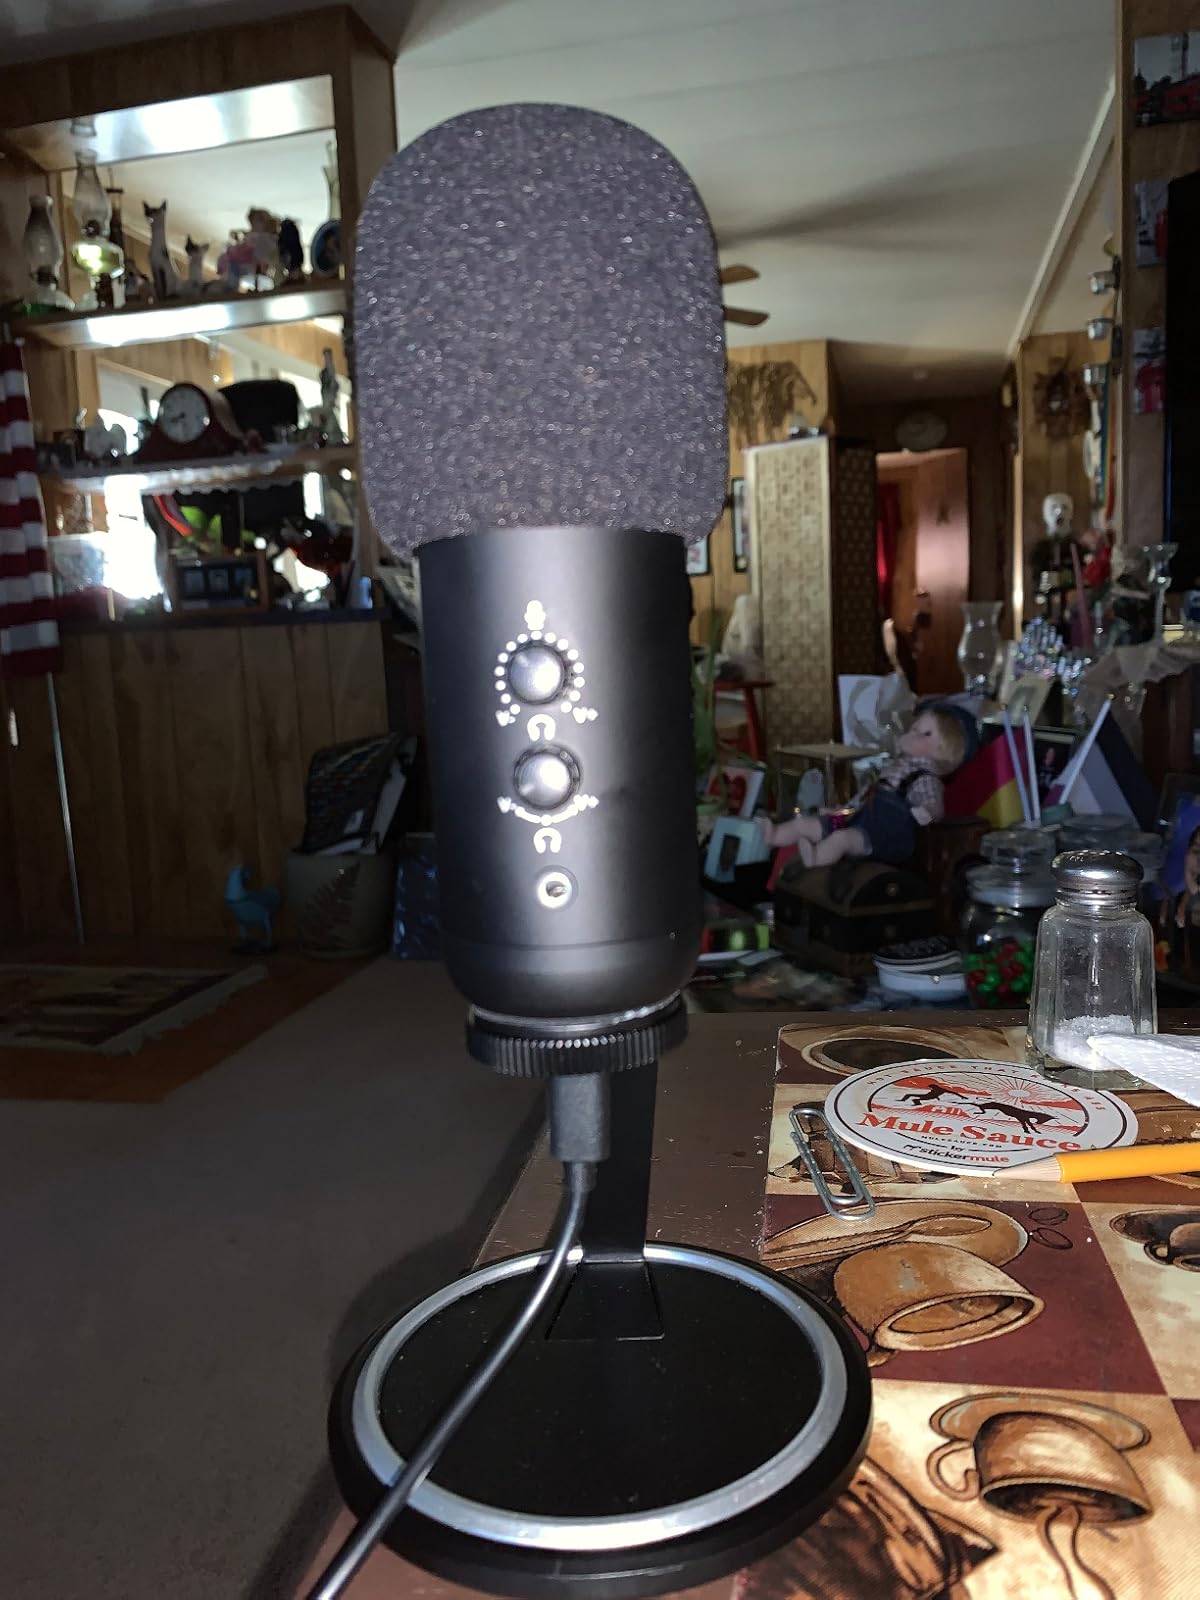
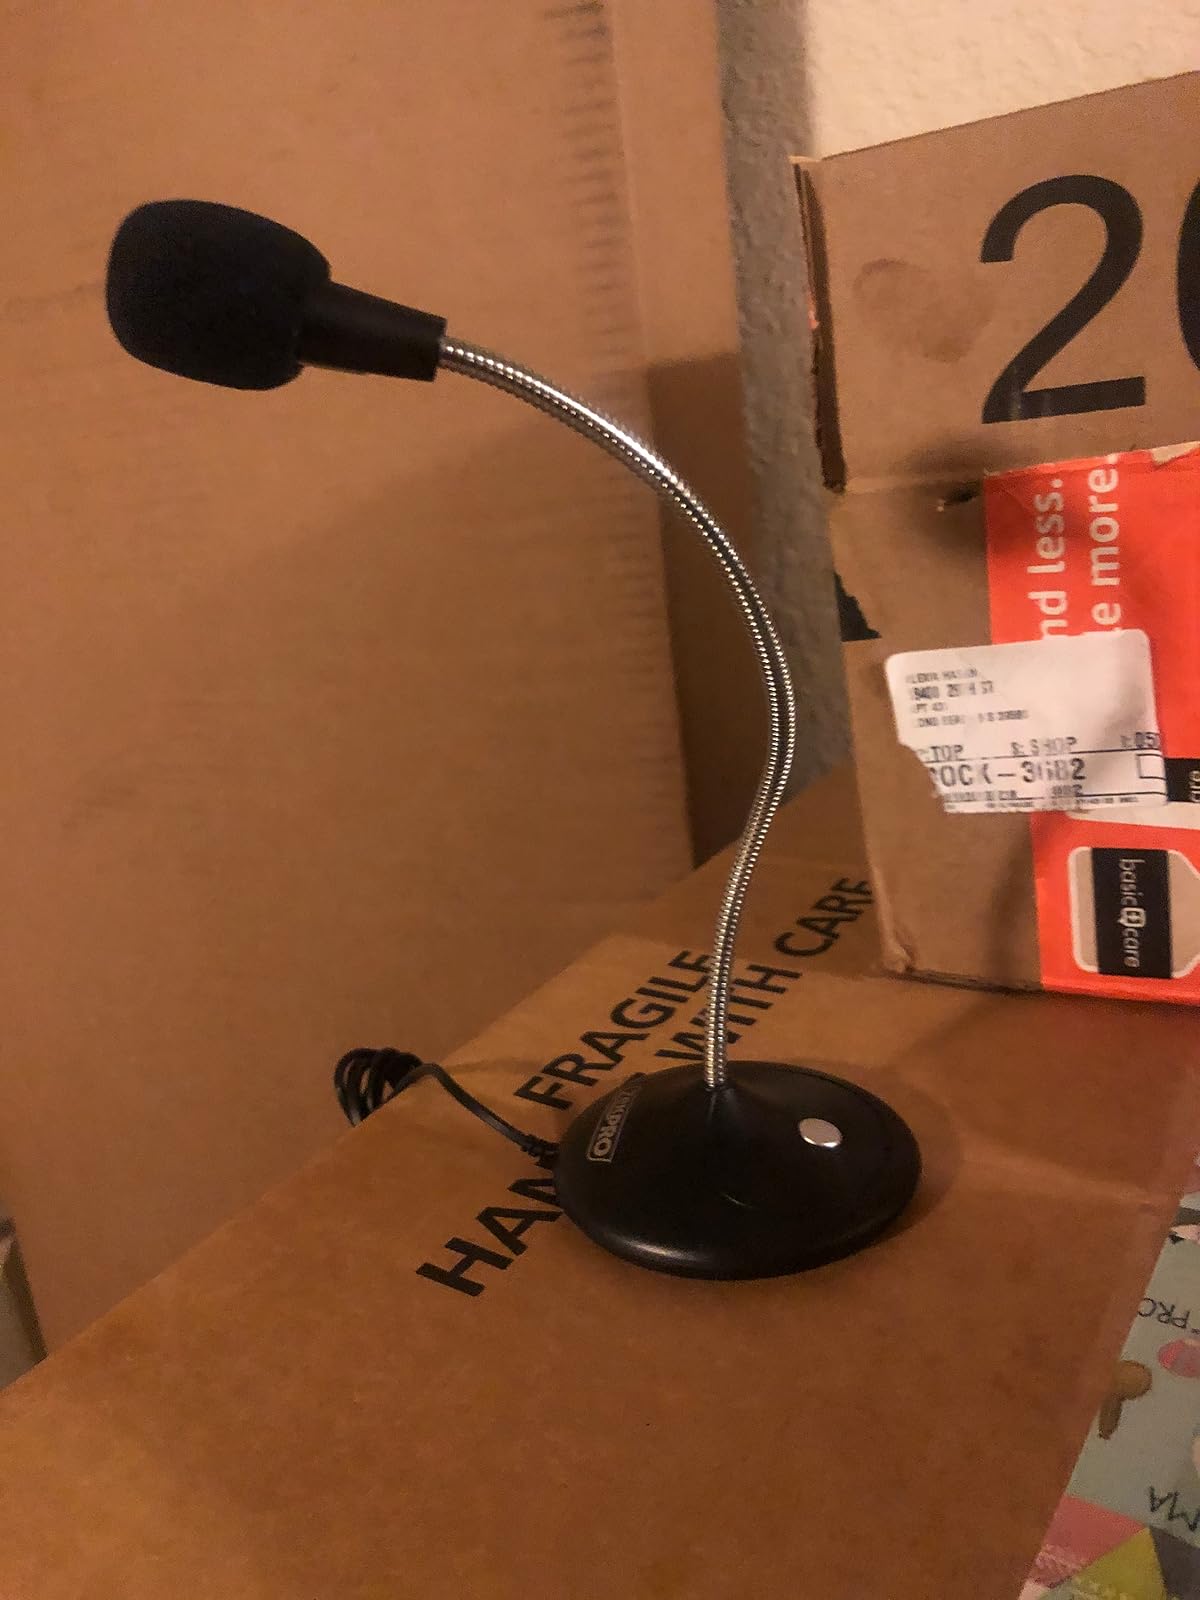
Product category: microphone
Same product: no